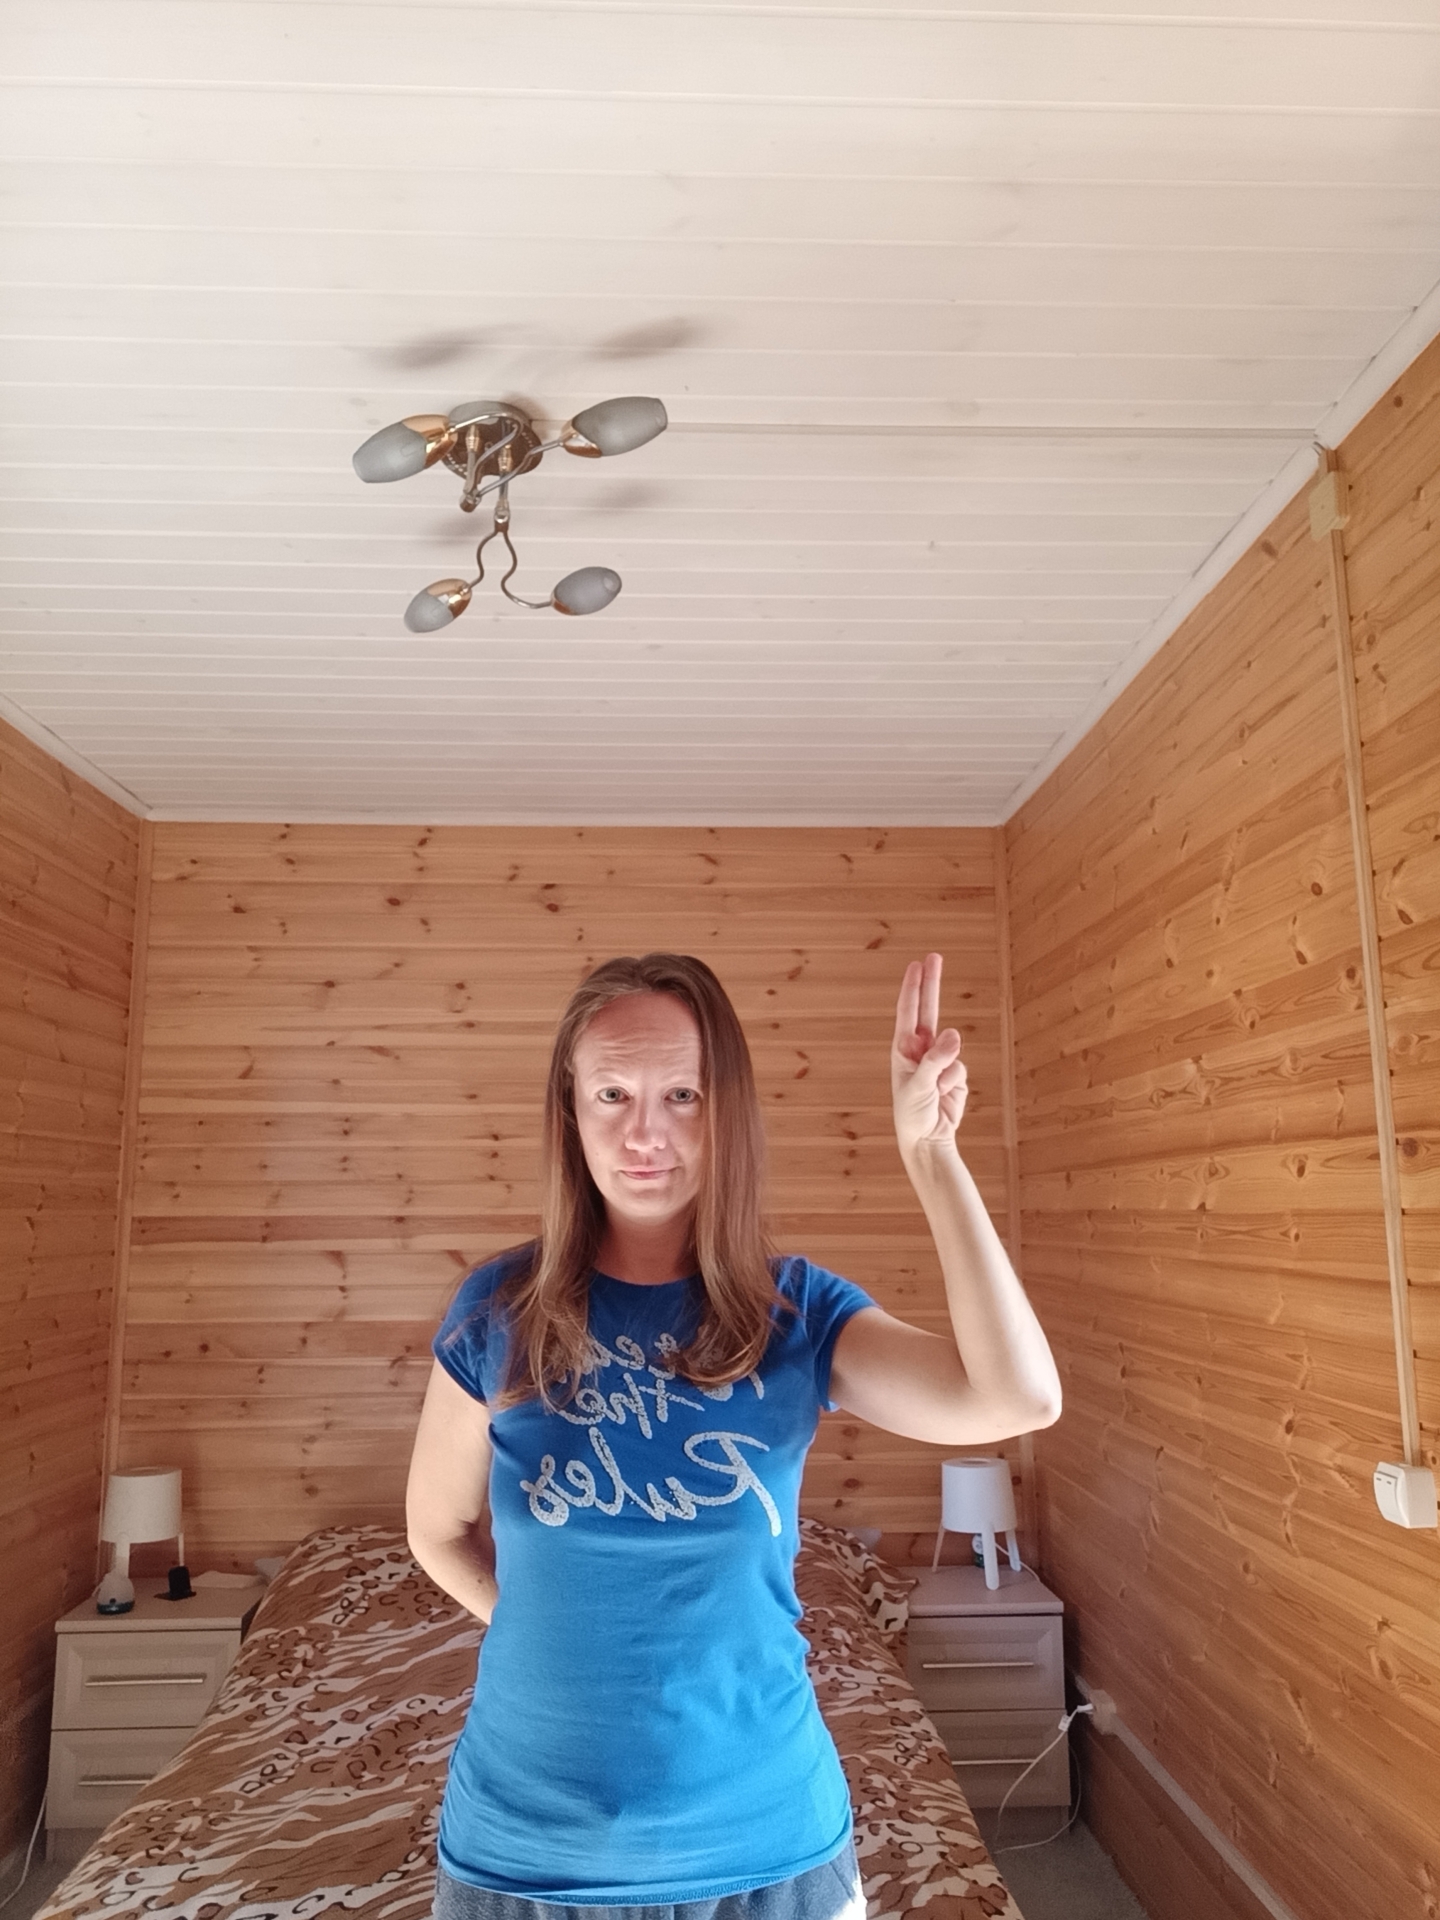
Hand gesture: two_up